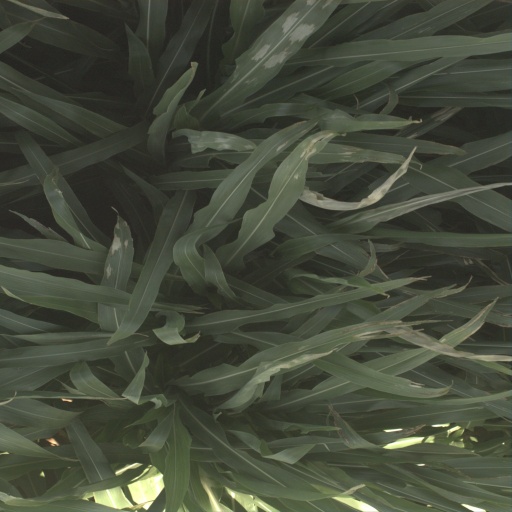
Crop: sorghum